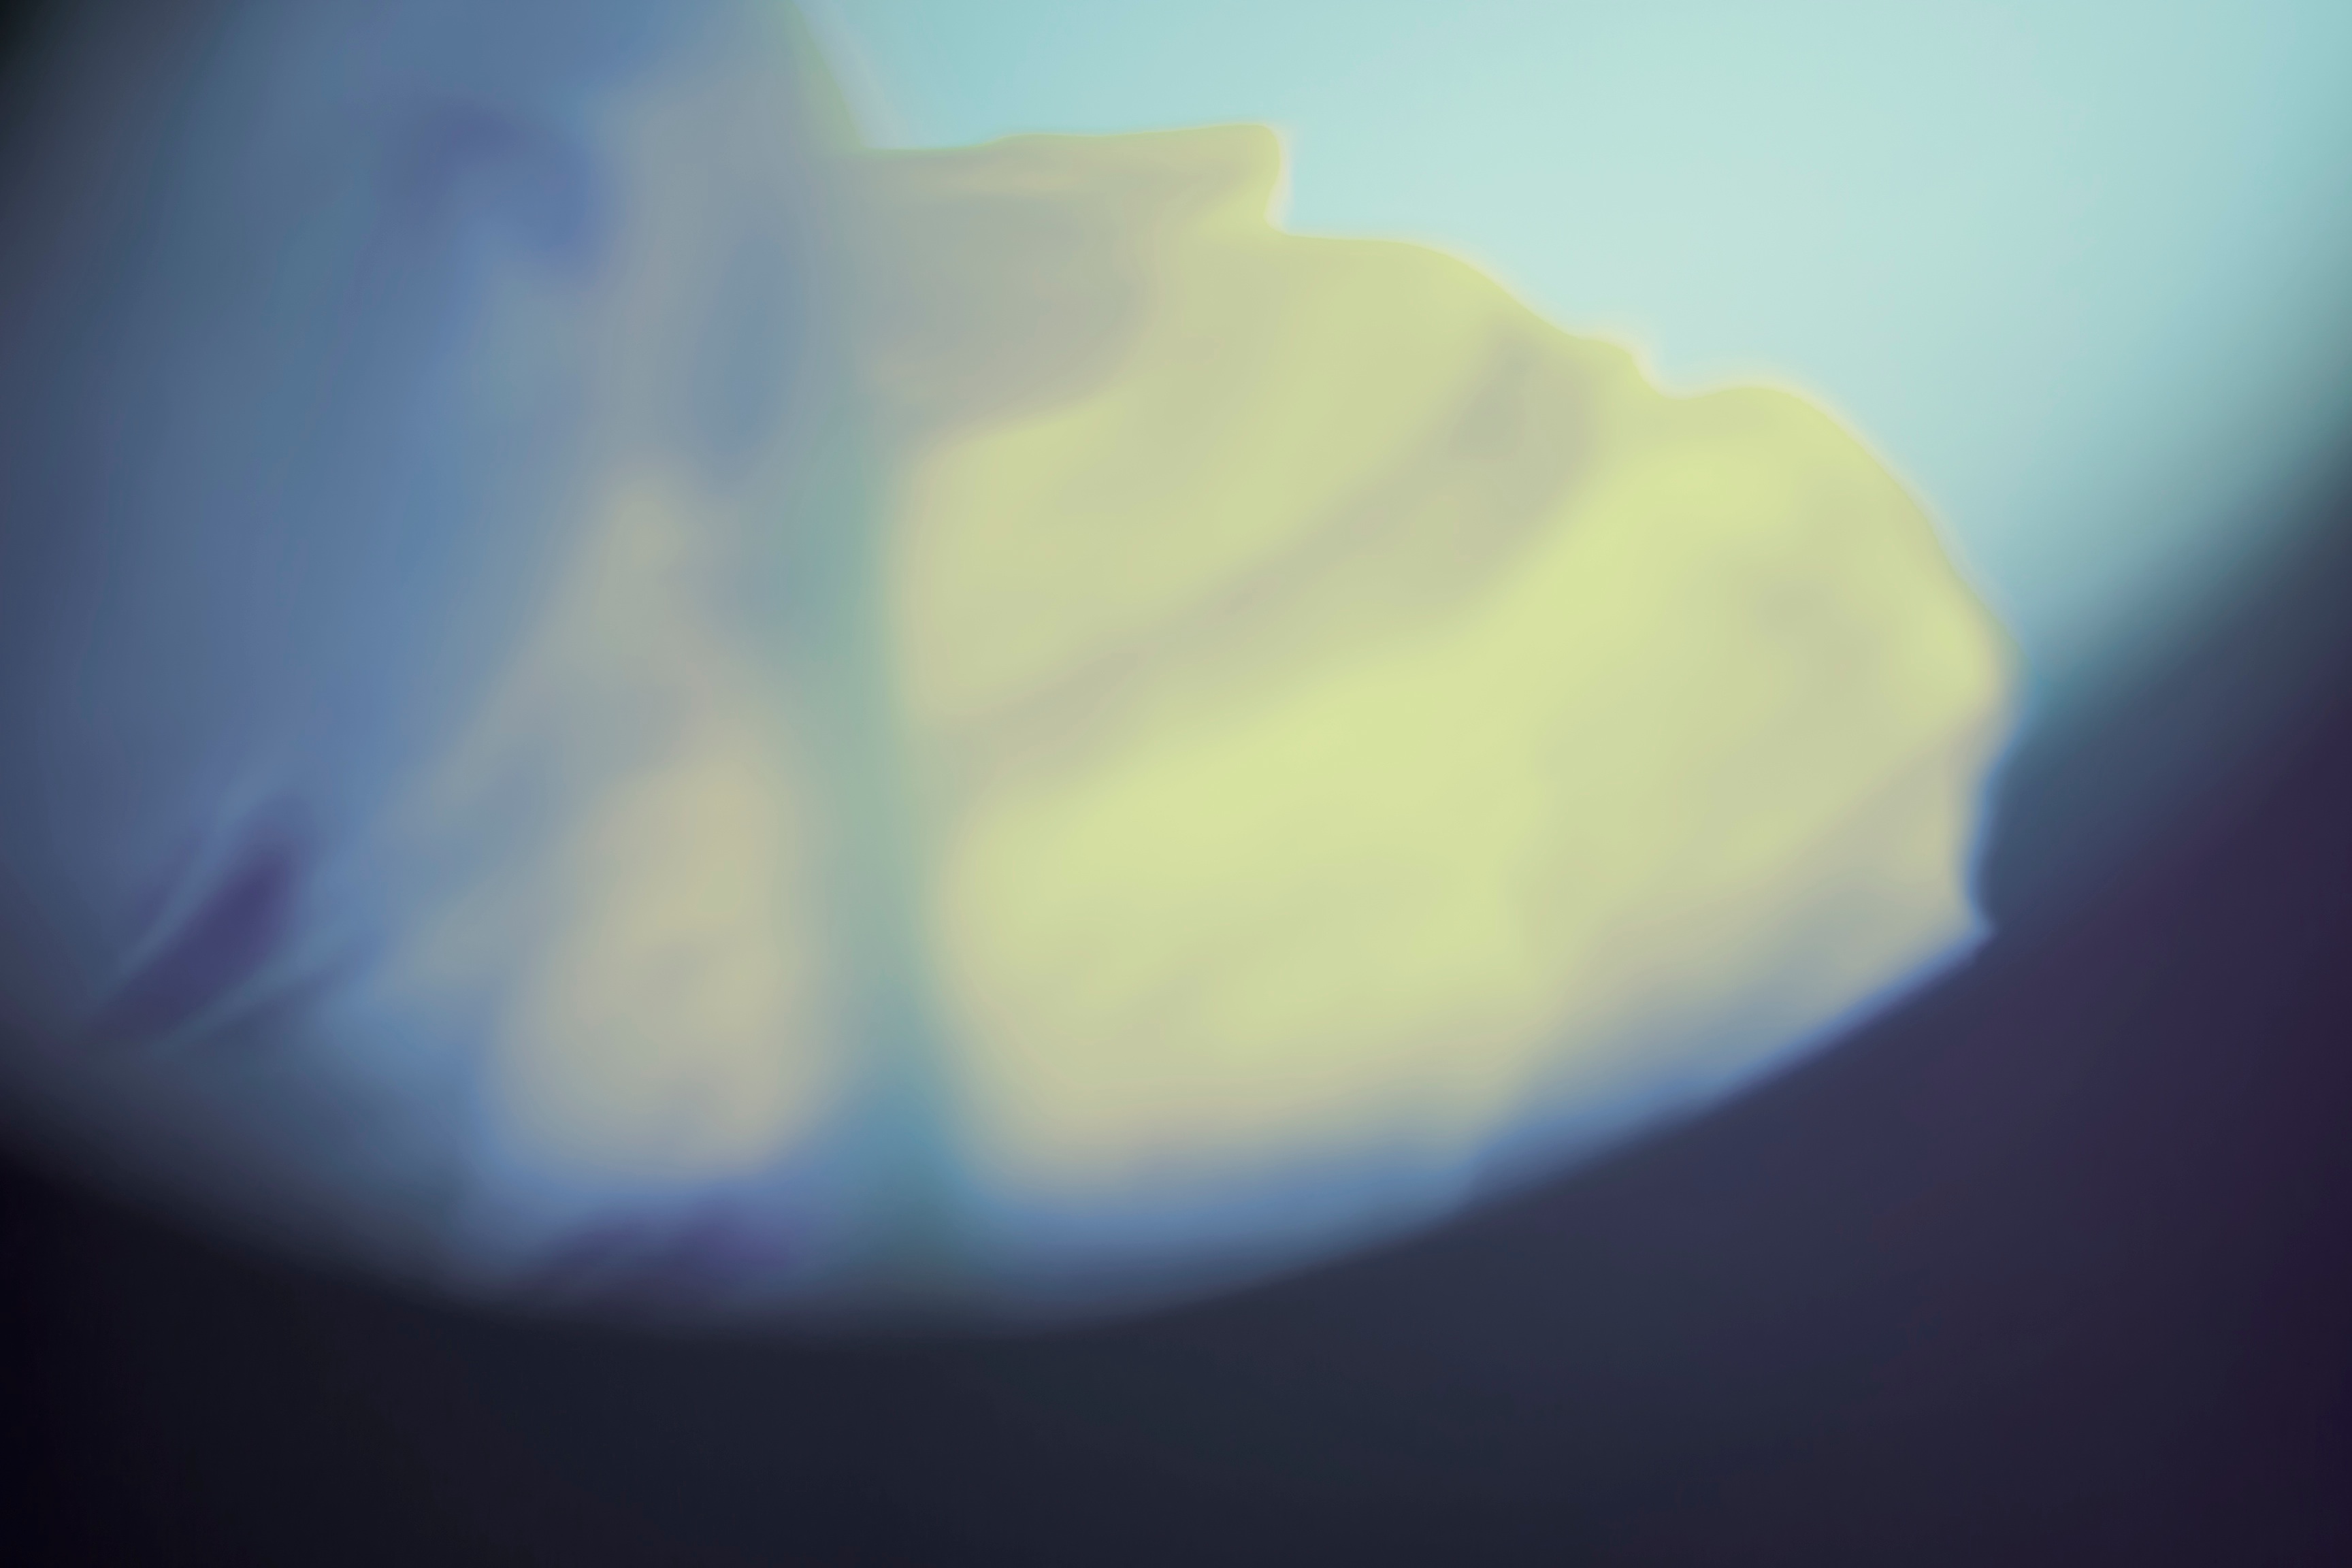
light, cloud, sunlight, petal, atmosphere, reflection, color, blue, yellow, close up, organ, shape, macro photography, atmosphere of earth